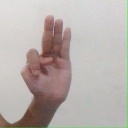
अक्षर: भ